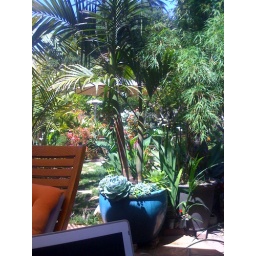
Working from the folks house today since our office is in the evac zone. Not too shabby